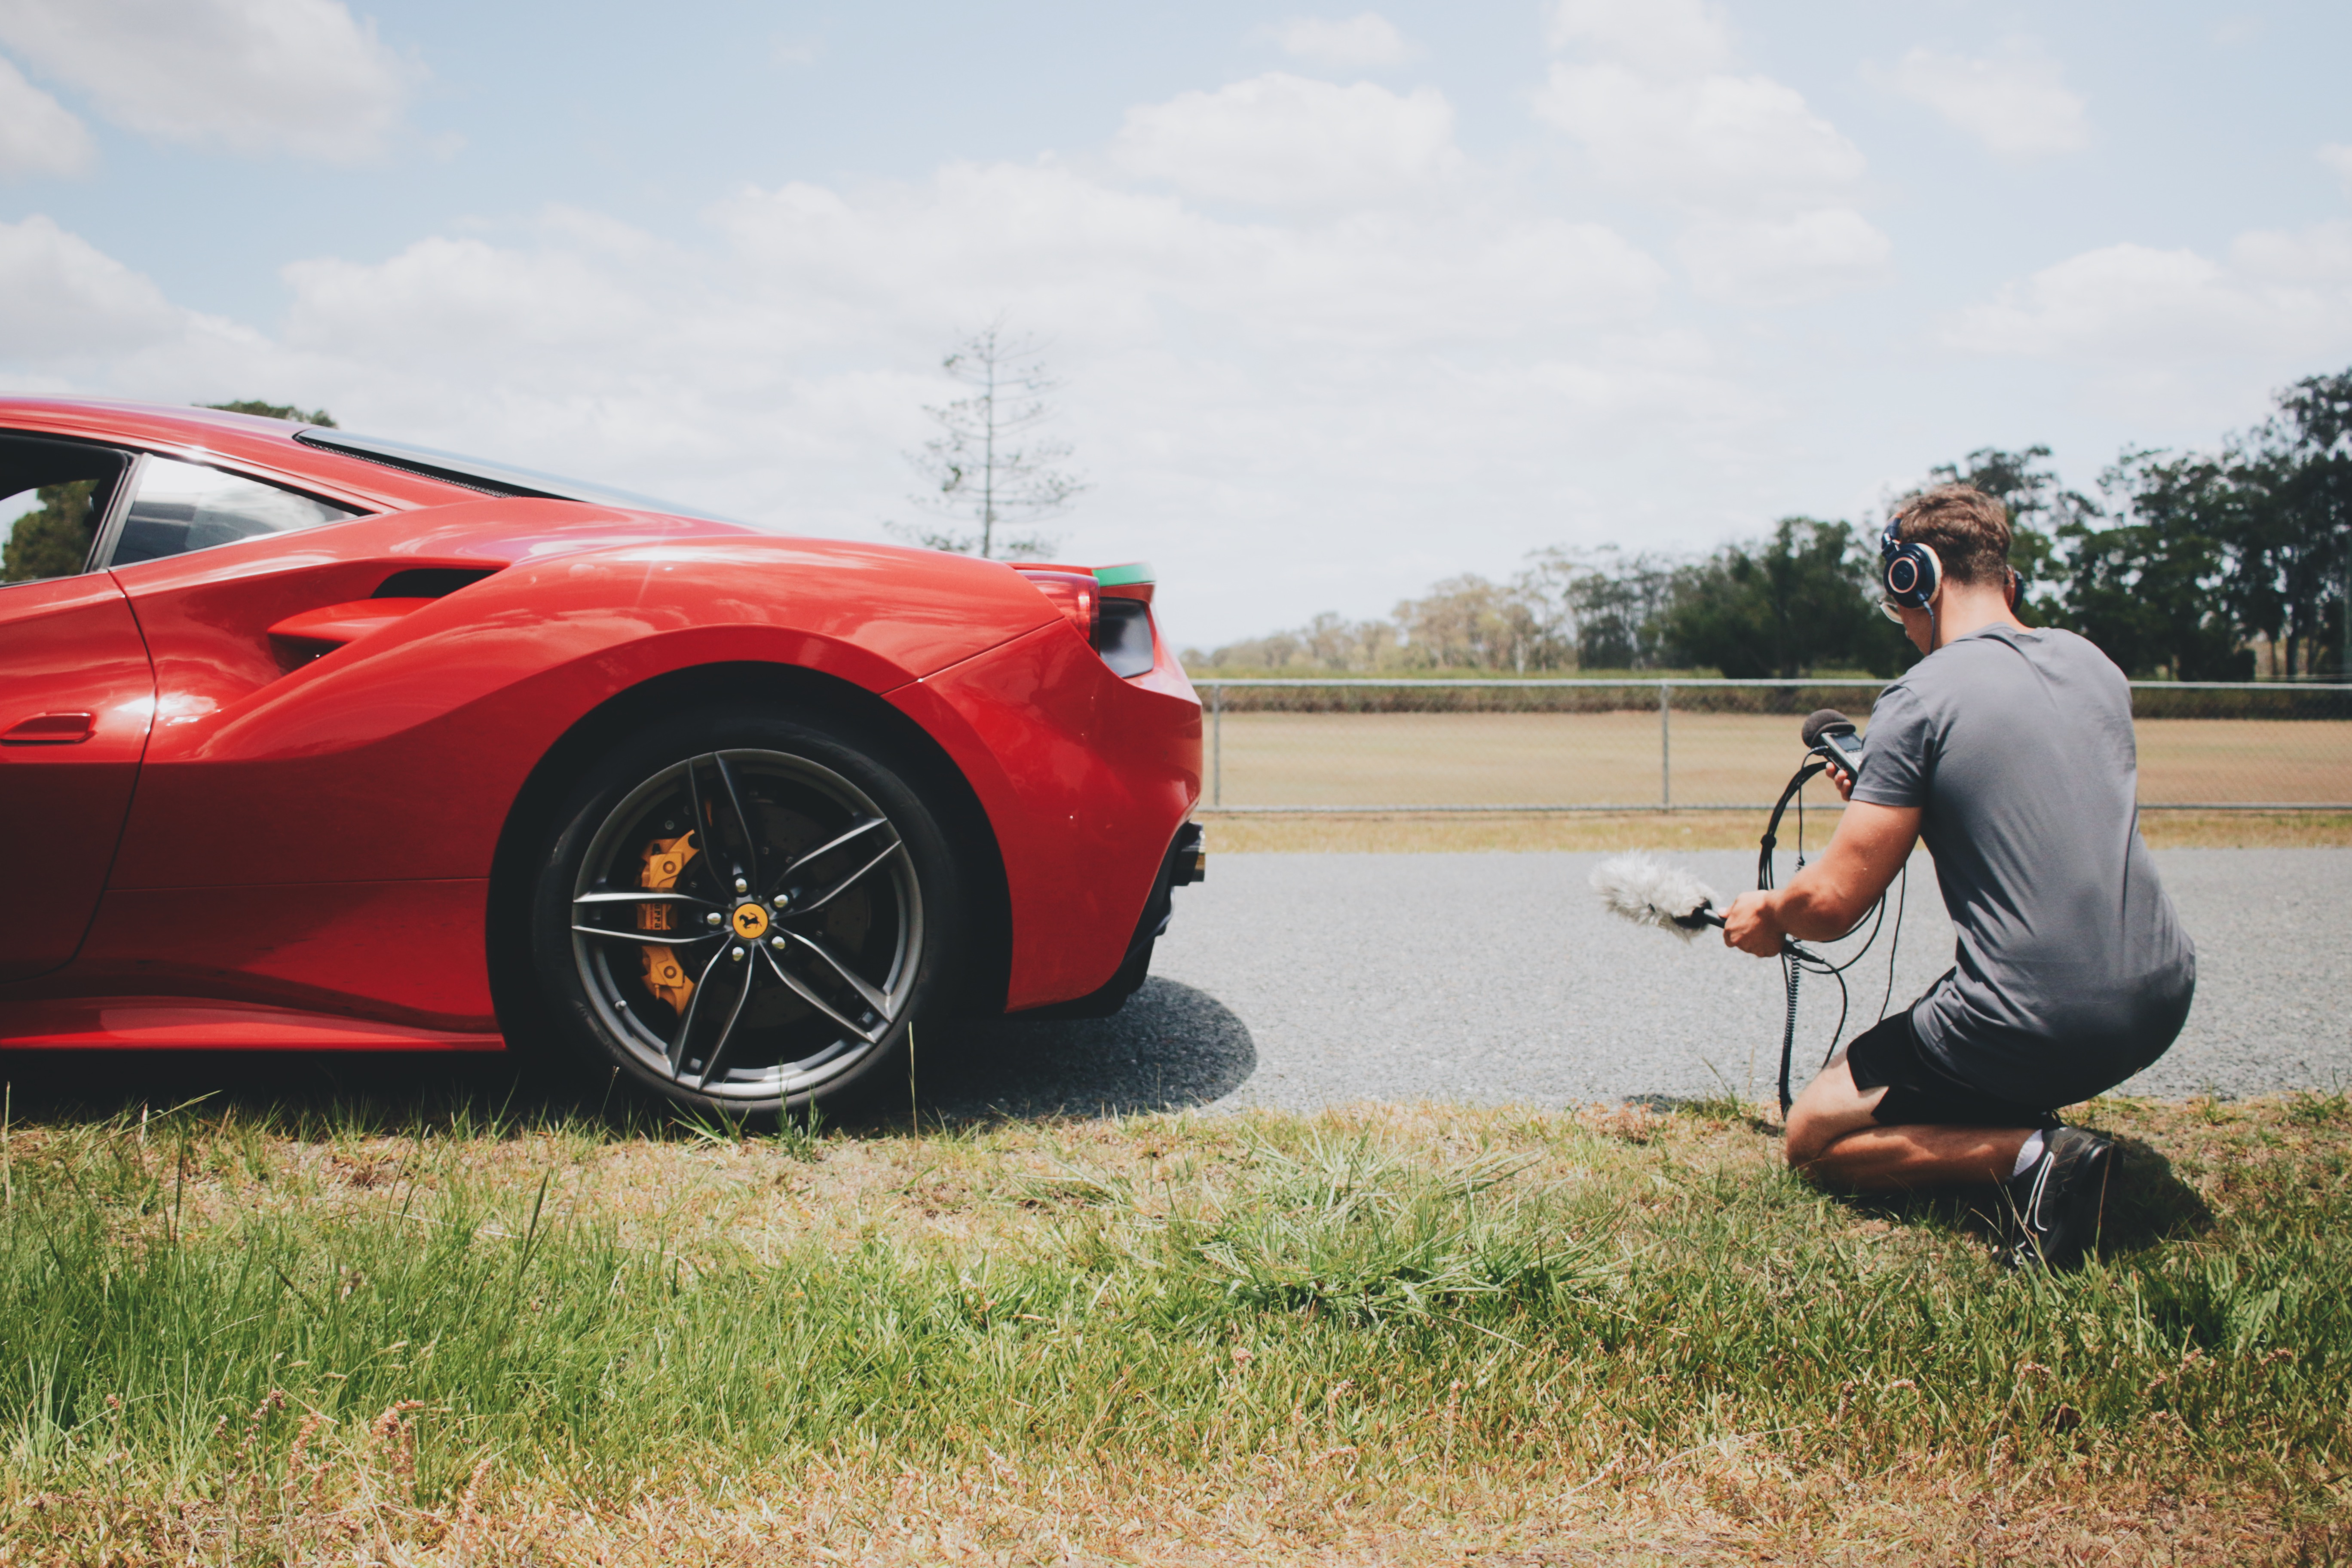
car, wheel, vehicle, sports car, supercar, coupe, land vehicle, automobile make, automotive design, luxury vehicle, ferrari 458